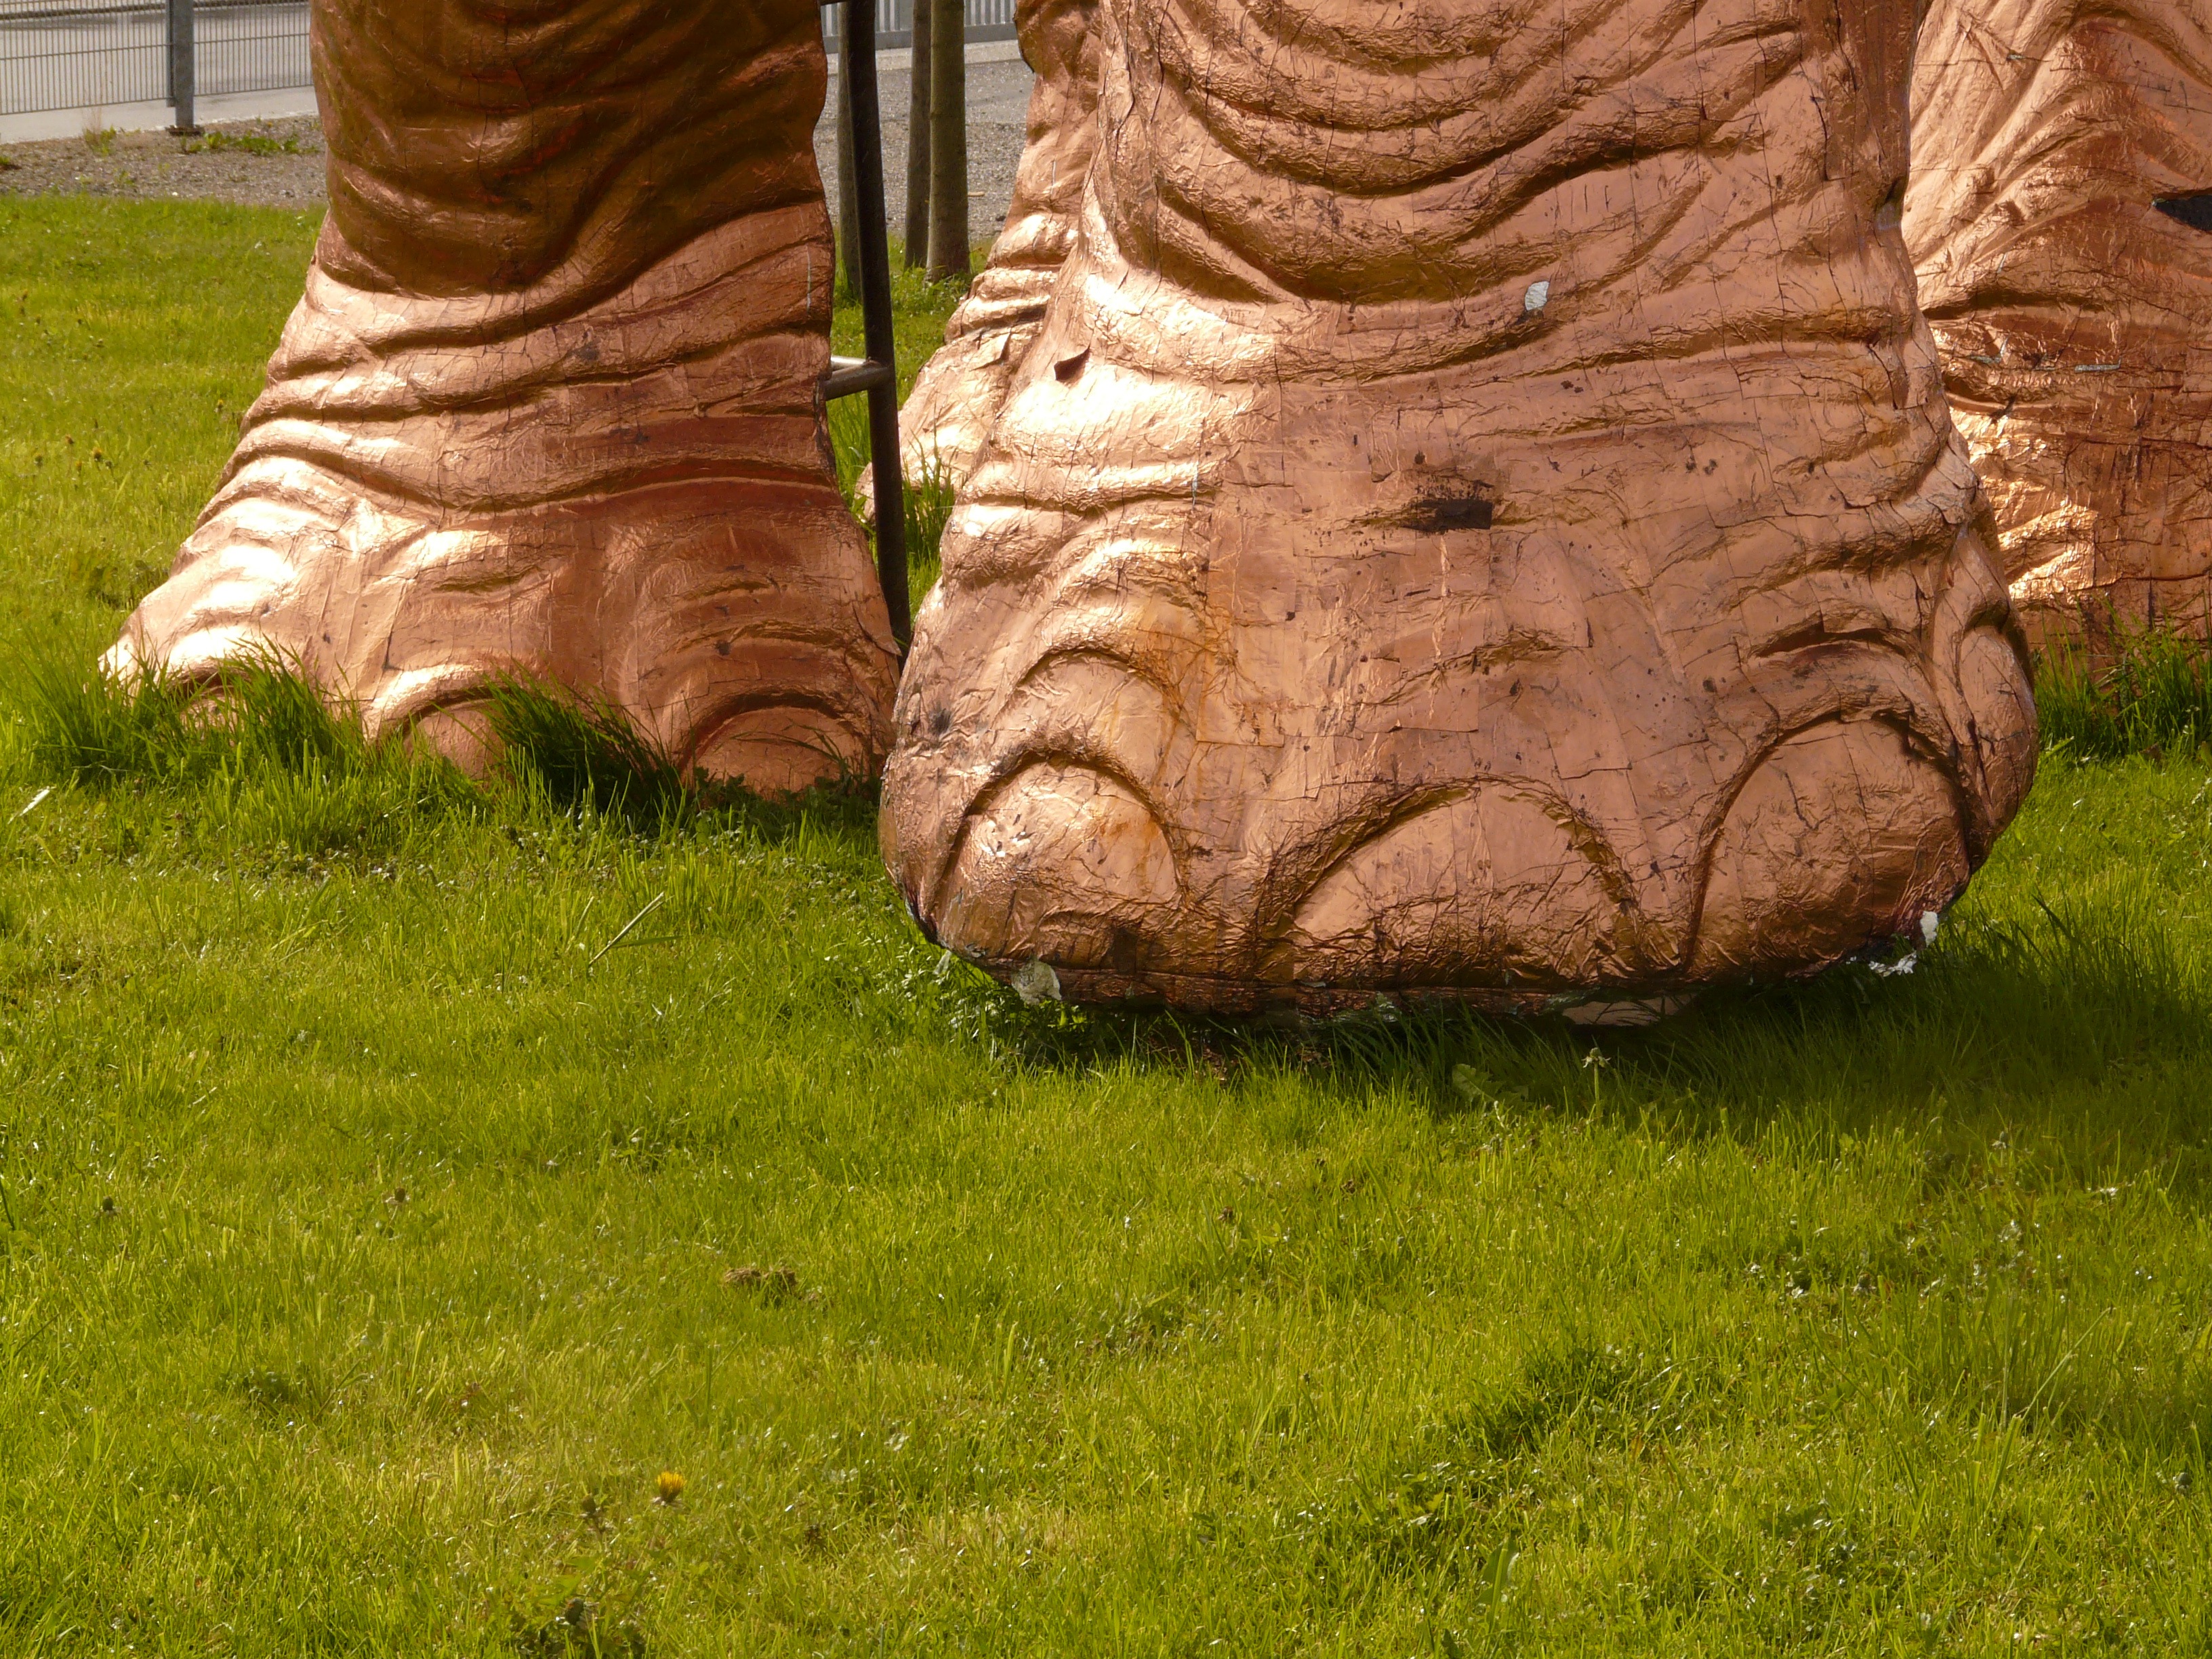
tree, grass, sand, rock, lawn, run, animal, statue, foot, elephant, sculpture, art, temple, carving, dinosaur, ten, go, elephant foot